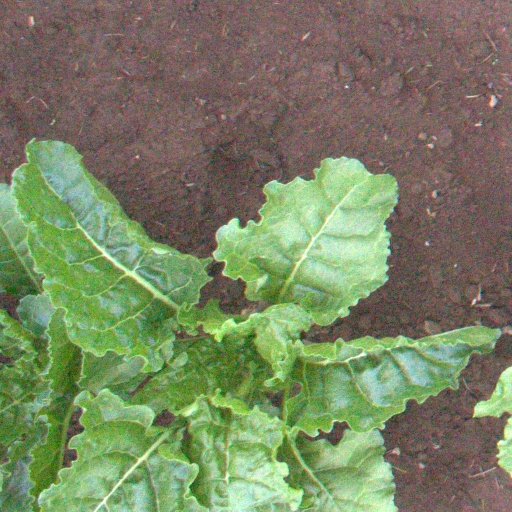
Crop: sugar beet